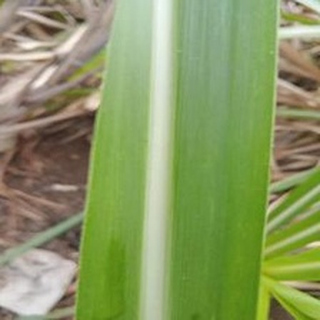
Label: healthy_sugarcane